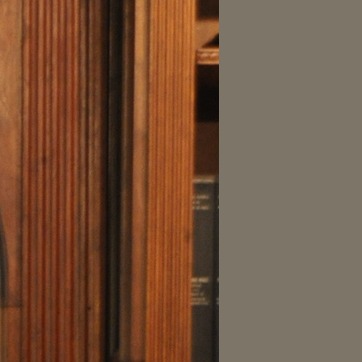
Material: wood